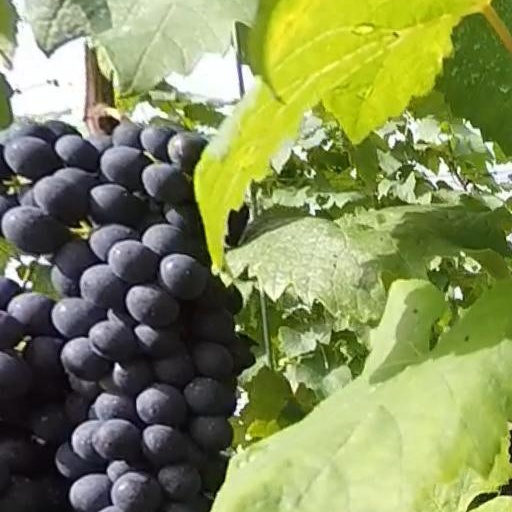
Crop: grape